Lexus LX

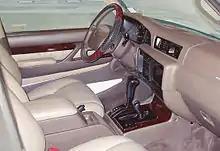
Interior

Targeted against luxury SUV competitors such as Range Rover, the LX 450 sold over 5,000 units in 1996 and over 9,000 units in 1997. At its launch it sold out its initial production allocation, resulting in a two-month wait list, surpassing initial expectations which had called for 4,000 units that year. It was brought to market as US buyers showed greater interest in large SUVs, which had grown popular because of their high driver's vantage point and truck-like characteristics. Lexus customer research revealed that one in six owners were purchasing large SUVs to add to their garages. An additional factor was the US-Japan trade war of the mid-1990s. The US government threatened to place 100 percent tariffs on all Japanese luxury import cars, but not including SUVs. The LX 450 was produced as a rebadged model (in contrast with other Lexus efforts which were independently or divergently developed from Toyota vehicles), giving a model that was exempt from the tariff. Ultimately a gentlemen's agreement was reached and the threatened tariffs did not materialize.